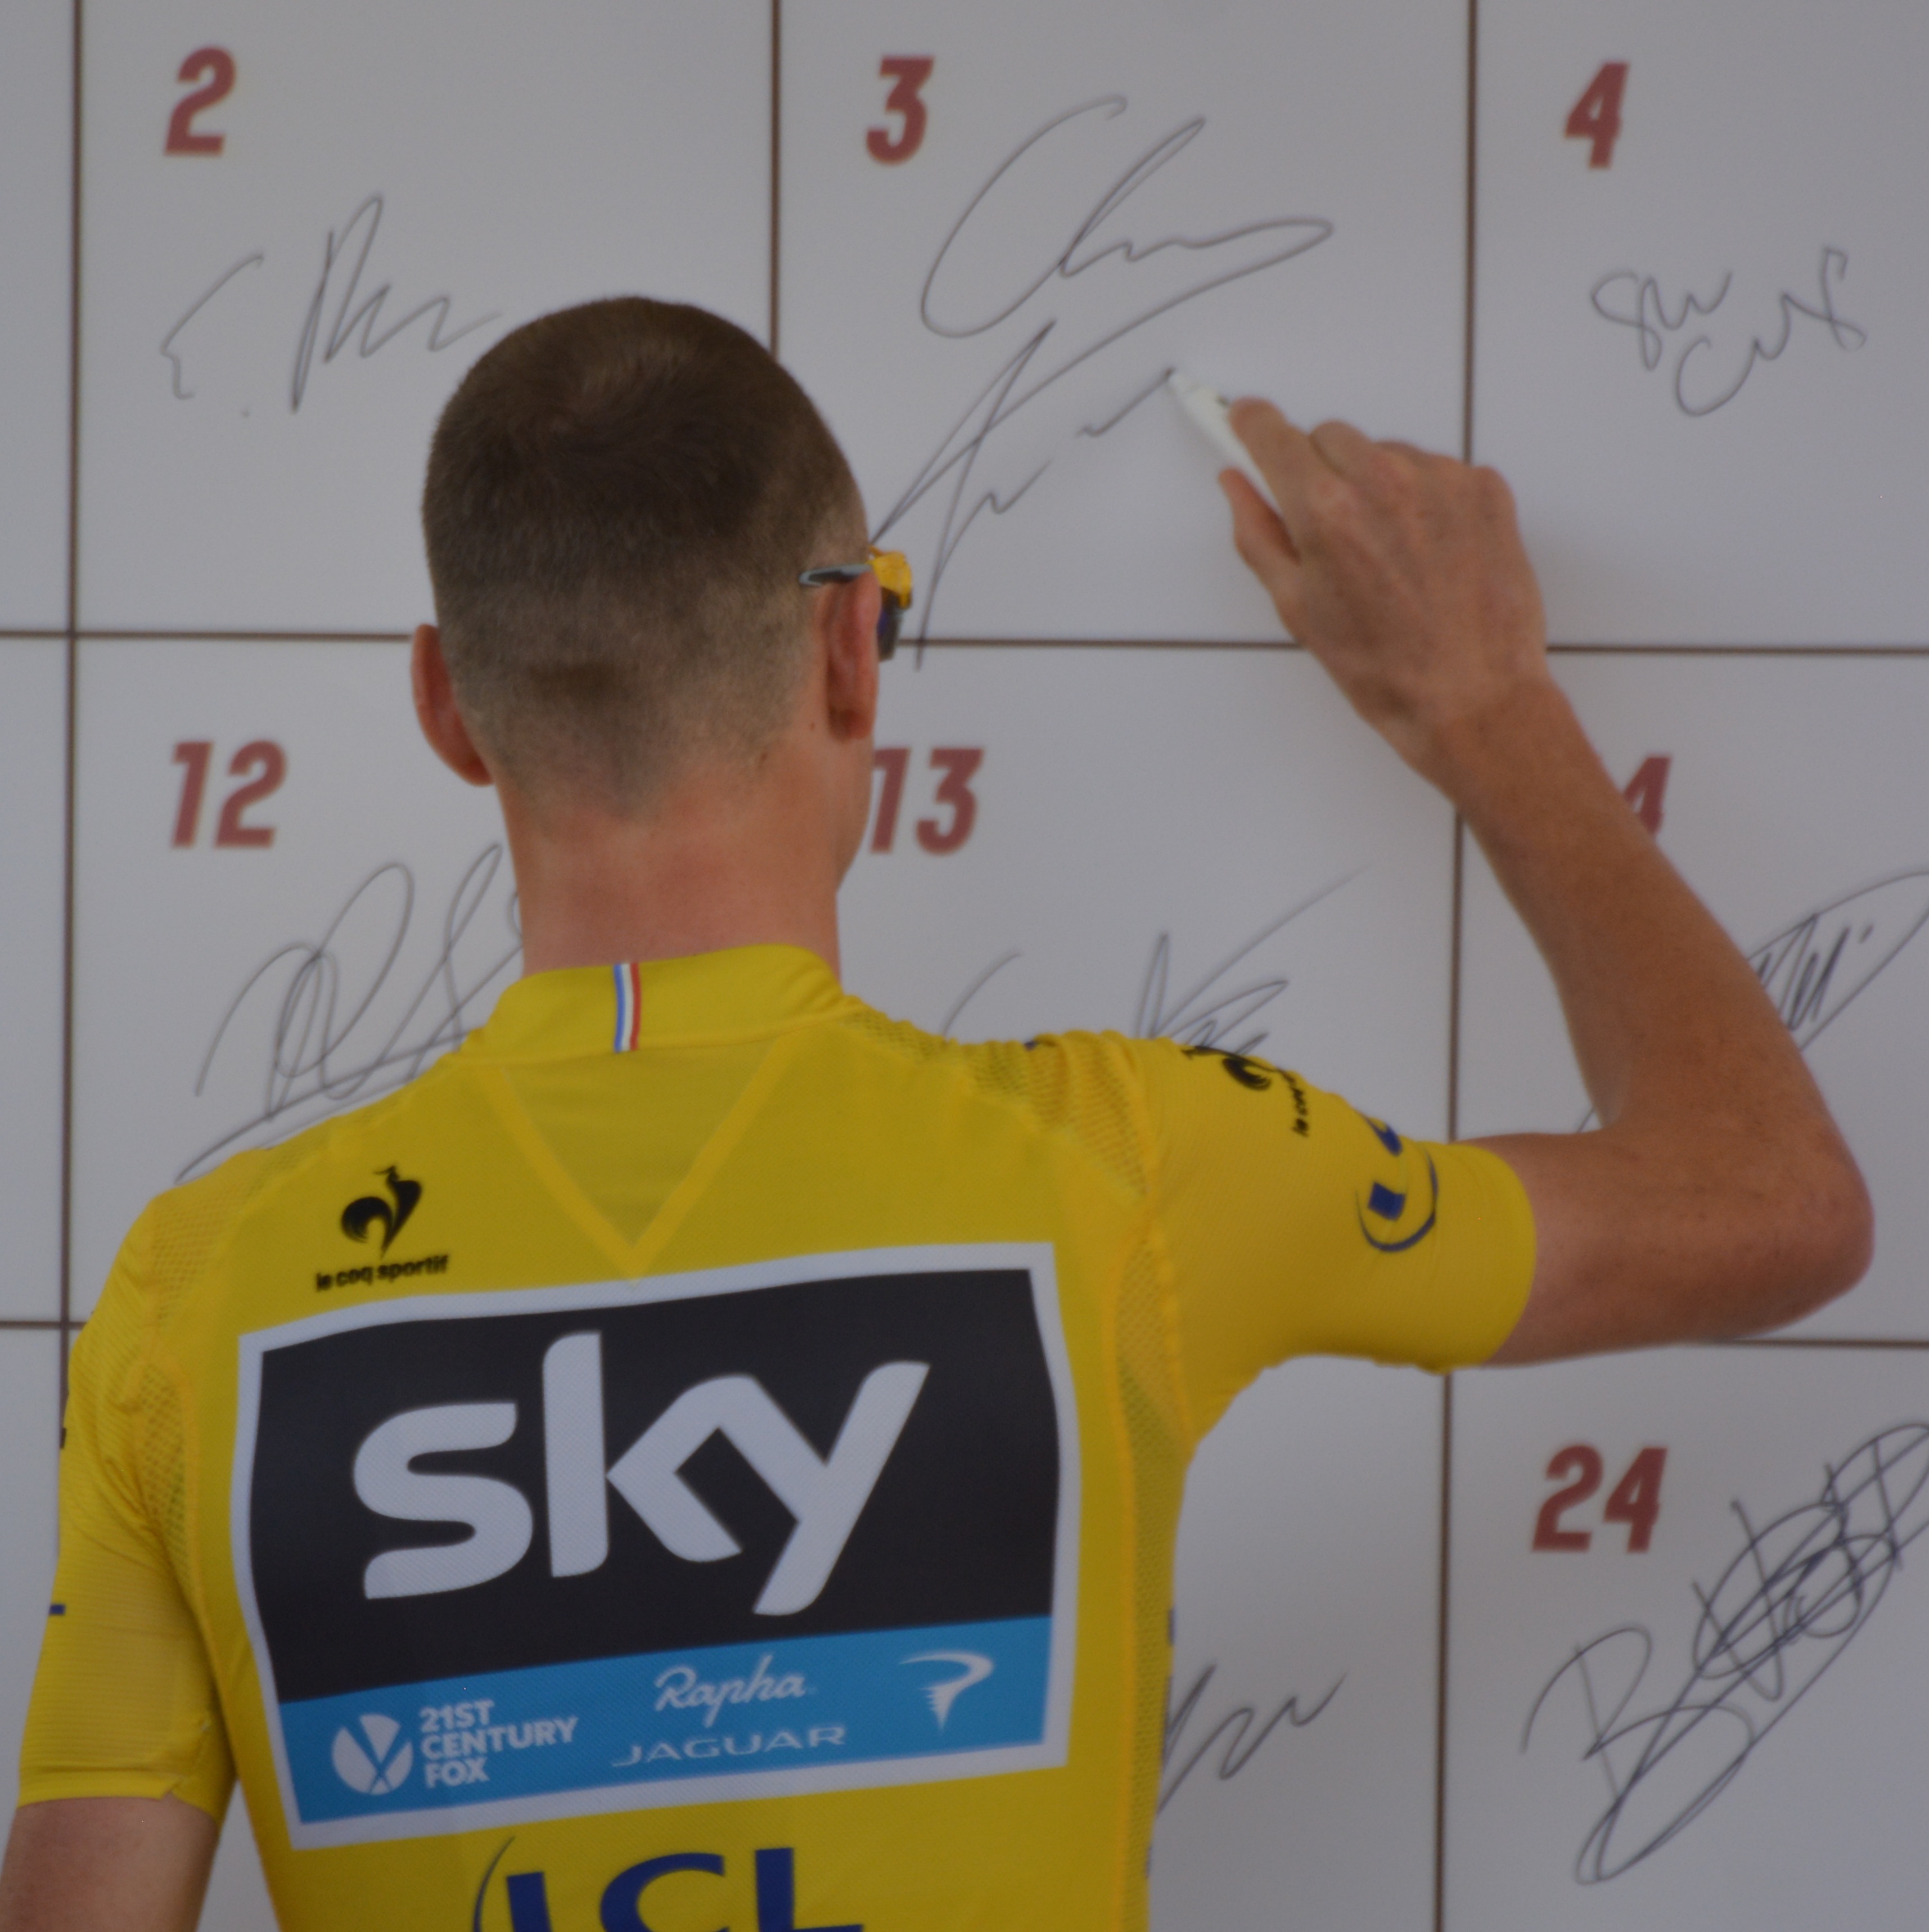
man, people, cyclist, yellow, drawing, winner, champion, professional road bicycle racer, celebrity, chris froome, yellow jersey, team sky